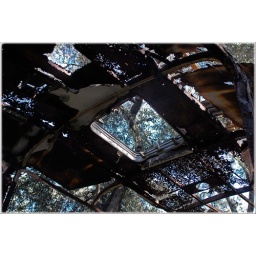
Different views of a rusty bus in a greek olive grove ...